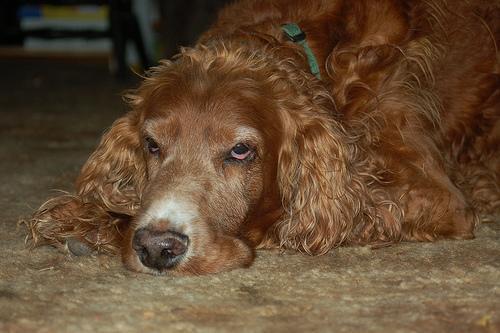
Irish_setter